History of Nicaragua

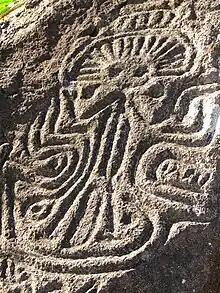
An ancient petroglyph on Ometepe Island

Nicaragua is a nation in Central America. It is located about midway between Mexico and Colombia, bordered by Honduras to the north and Costa Rica to the south. Nicaragua ranges from the Caribbean Sea on the nation's east coast, and the Pacific Ocean bordering the west. Nicaragua also possesses a series of islands and cays located in the Caribbean Sea.